Charles J. and Clara B. Schmidt House

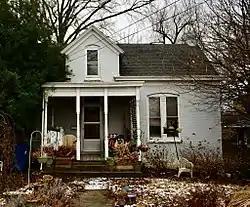

Charles J. and Clara B. Schmidt House is a historic home located in Jefferson City, Cole County, Missouri. It was built about 1897, and is a -story, three-bay, Missouri-German Vernacular brick dwelling. It has a gable roof and features a one-story wooden porch with turned posts.